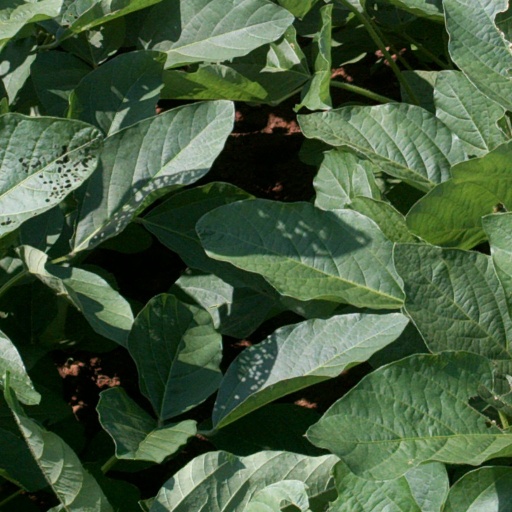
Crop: soybean